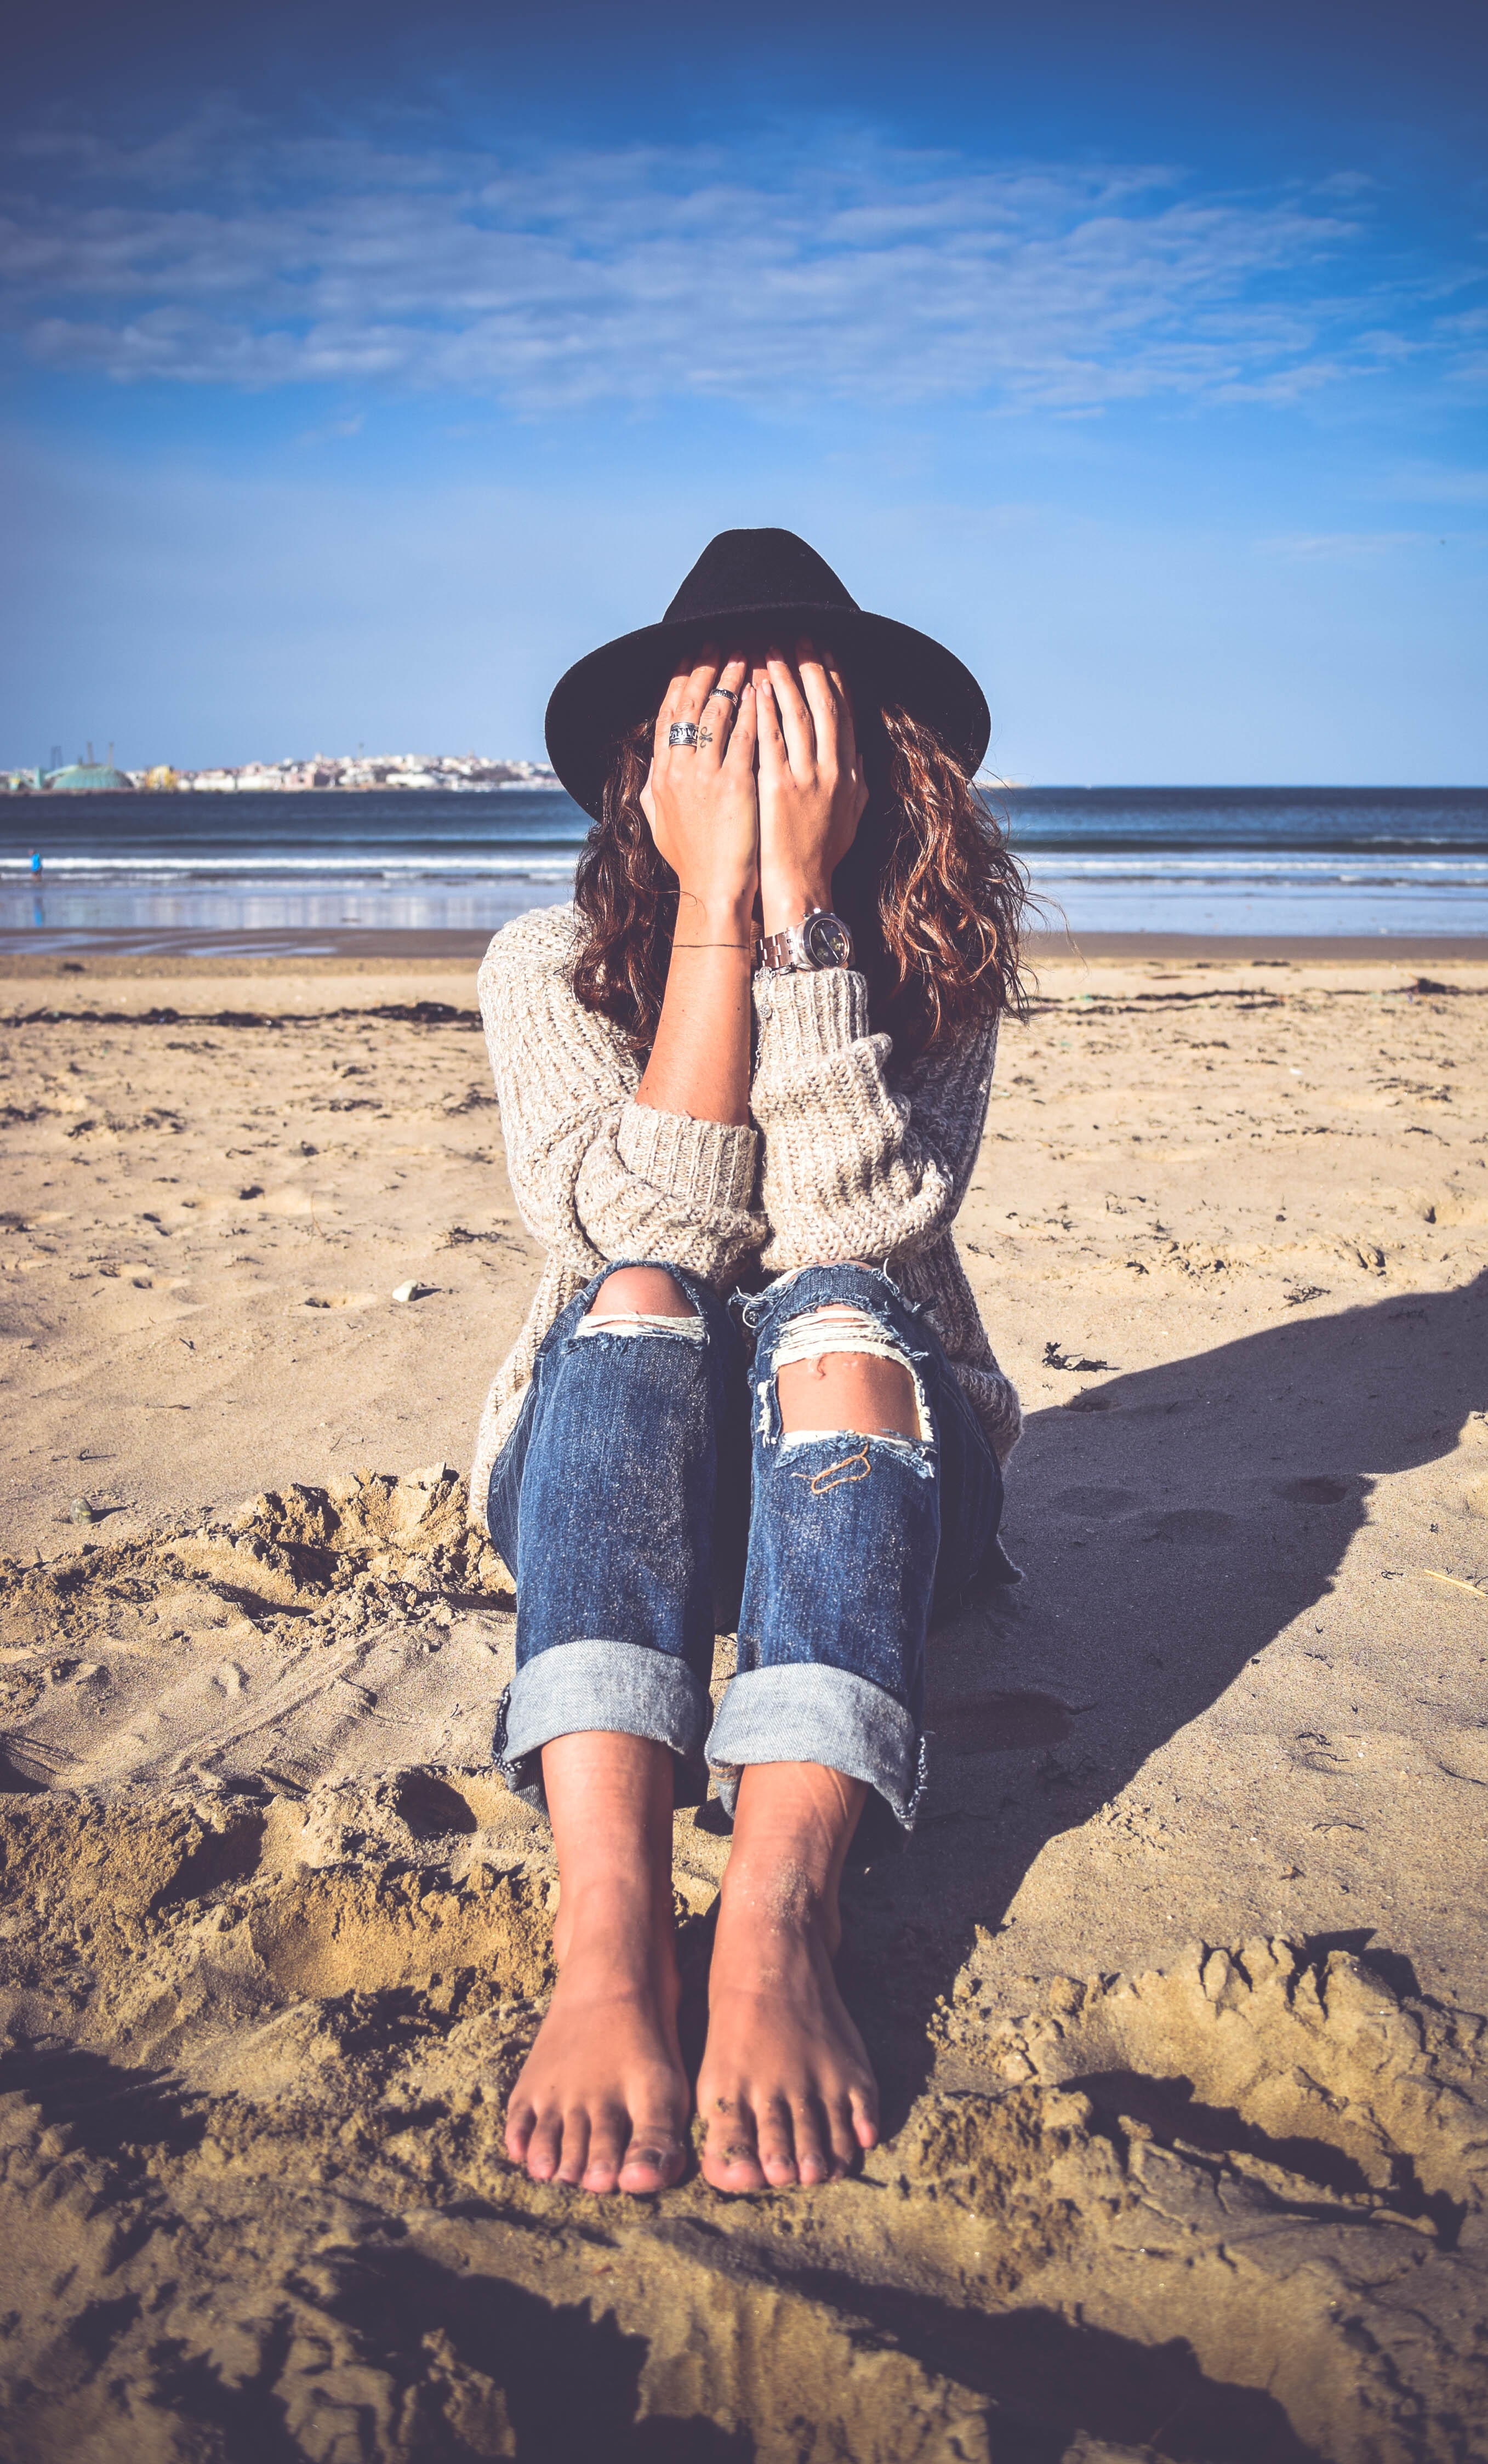
beach, sea, coast, nature, sand, ocean, horizon, person, light, cloud, growth, sky, girl, car, sunlight, shore, wave, summer, vacation, leg, love, sitting, blue, lifestyle, spiritual, body of water, life, energy, long hair, eyes, fear, fun, happiness, women, mount, photograph, look, beauty, galicia, past, breathing, melancholy, corunna, anger, photo shoot, the fear, good vibes, personal growth, heartbreak, purposes, the train, flash photography, it vibrates, target m, positive of the sector energy, the spirituality